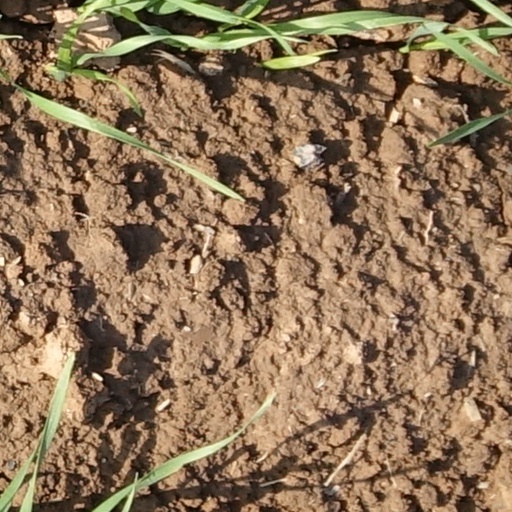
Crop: wheat